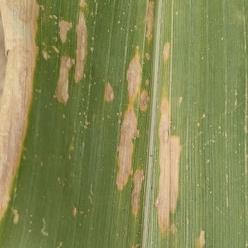
Crop: Maize
Condition: helminthosporiosis-d